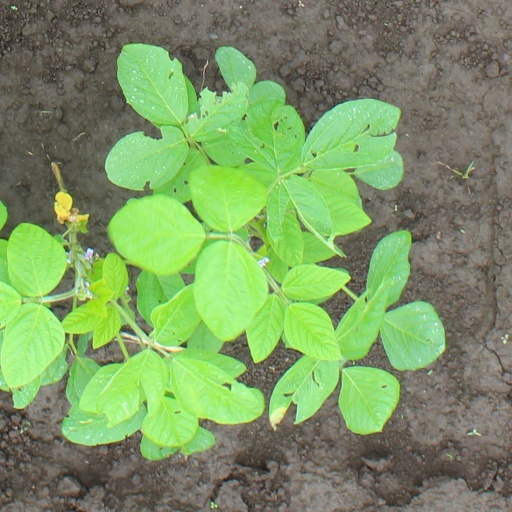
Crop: soybean